Georg von Habsburg

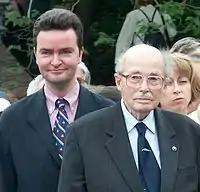

Georg was named Hungary's Ambassador extraordinary to the European Parliament in 1996. He was the President of the Hungarian Red Cross from 2004 to 2012.